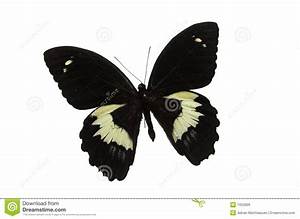
Label: butterfly